Redemption Cairn

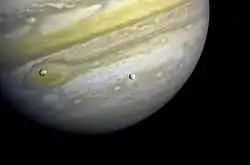
Jupiter, Europa and Io.

Jack Sands, the story's narrator, is a spaceship pilot down on his luck. In September 2111, he is about to be evicted from a flophouse when he is recruited by his old friend Captain Harris Henshaw to co-pilot an expedition to Europa. Sands is one of only two survivors of a previous visit to the Jovian moon. The other was his drug-addled co-pilot Kratska, who crashed the expedition's ship, the "Hera", while landing it on Earth. While Sands lay unconscious in a hospital, Kratska put the blame for the crash on him, ruining his reputation. Kratska has since disappeared.